Lord James Cavendish (MP for Derby)

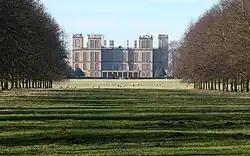
Hardwick Hall, an Elizabethan country house of his father, the 1st Duke of Devonshire

Cavendish was the third son of William Cavendish, 1st Duke of Devonshire of Chatsworth House, member of the House of Cavendish, and his wife Lady Mary Butler, daughter of James Butler, 1st Duke of Ormonde of Kilkenny Castle, member of the Butler Dynasty.